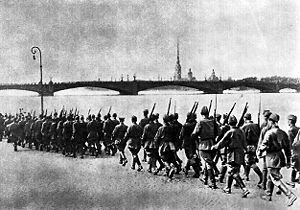
Belejringen af Leningrad / Forberedelser / Leningrads befæstede region
Mobiliserede tropper ved Leningrad, sommeren 1941.
Belejringen af Leningrad, også kendt som Blokaden af Leningrad, var et mislykket forsøg fra Aksemagternes side på at byen efter Hitlers ordre skulle »fjernes fra jordens overflade«, sammen med hele sin befolkning. Byen blev derfor ikke stormet. Den tyske hær blokerede/omringede i stedet byen, for at sulte den ihjel, samtidig med at bombefly og artilleri sendte en regn af bomber og granater over byen. Leningrad, under 2. verdenskrig. Belejringen varede fra den 9. september 1941 til den 18. januar 1943, hvor en smal landkorridor blev etableret af de sovjetiske styrker. Belejringen blev helt afsluttet den 27. januar 1944. Belejringen af Leningrad var en af de længste, blodigste og mest ødelæggende belejringer af en større by i nyere tid. Erobringen af Leningrad var et af de tre strategiske mål i den oprindelige tyske plan for krigen mod Sovjetunionen. Den tyske strategi var baseret på Leningrads politiske status som tidligere hovedstad i Rusland og som arnested for Oktoberrevolutionen samt dens militære betydning som hovedbase for den sovjetiske flåde i Østersøen og dens industrielle styrke som hjemsted for mange våbenfabrikker.